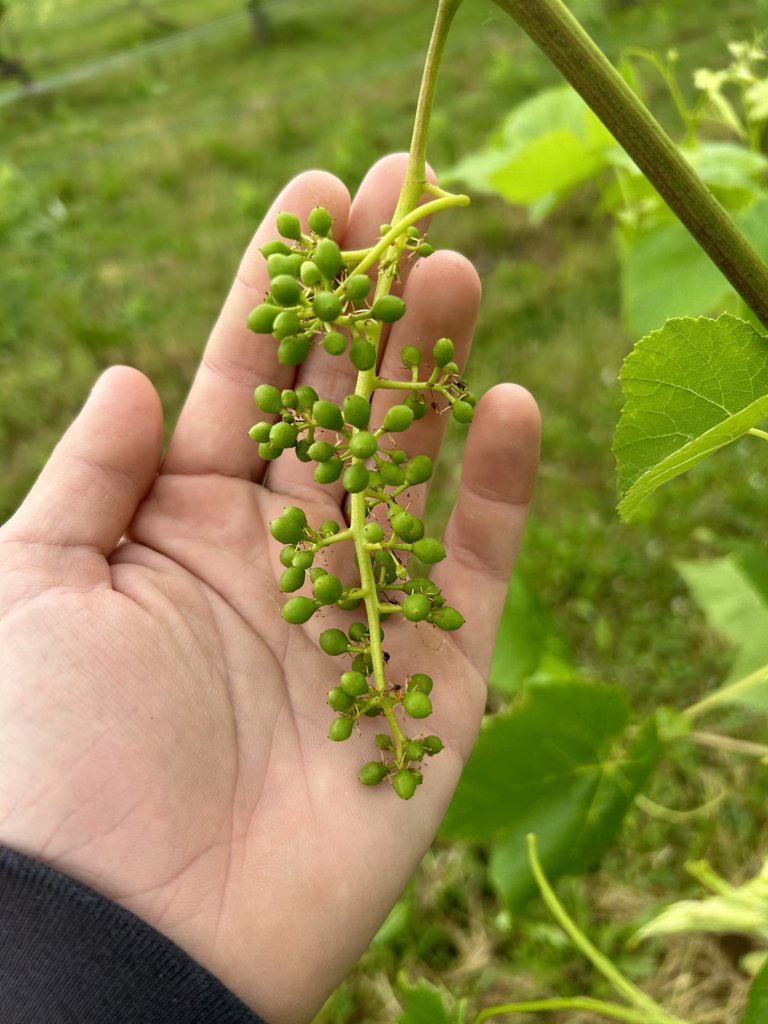
Berries visible: 90
Grape clusters: 1